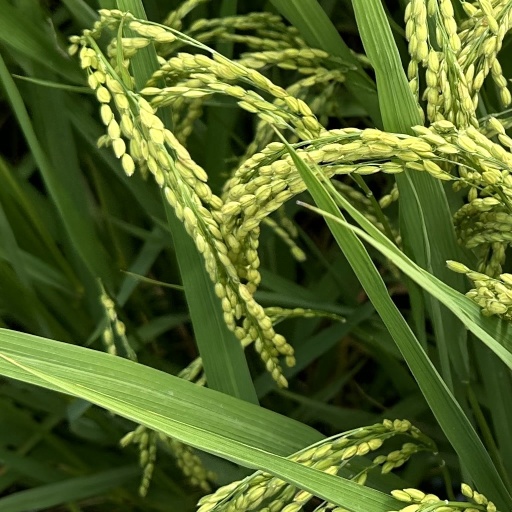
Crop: rice